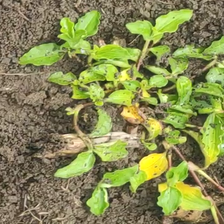
Weed species: Kena_(Commplina_benghalensio)